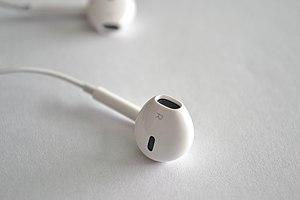
Les Apple EarPods sont des écouteurs intra-auriculaires de couleur blanches inclus avec les iPod et les iPhone. Développés et commercialisés par Apple, ils sont conçus pour s'adapter à l'oreille, et arborent un nouveau design. Ils fonctionnent avec une prise jack ou un connecteur Lightning.